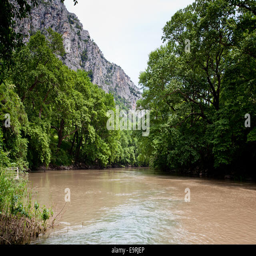
trees at riverside in the region